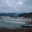
Label: ship